Batman: Death of the Family

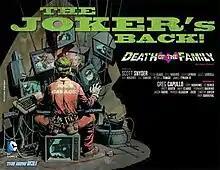
Promotional image for "Death of the Family"

"Batman: Death of the Family" is a 23-issue comic book story arc first published by the comic book publishing company DC Comics in 2012 featuring the fictional superhero Batman and his family of supporting characters. The arc spans several titles featuring characters of the Batman family including: "Batman", "Batgirl", "Batman and Robin", "Catwoman", "Detective Comics", "Nightwing", "Red Hood and the Outlaws", "Suicide Squad", and "Teen Titans". The story involves the return of Batman's archenemy, the Joker, and his plan to destroy all of the people Batman has come to rely on over the years: the multiple Robins, Batgirl, Catwoman, Alfred Pennyworth, and Commissioner James Gordon. The title is a reference to the classic Batman story arc "" (1988), in which the Joker murders Jason Todd.